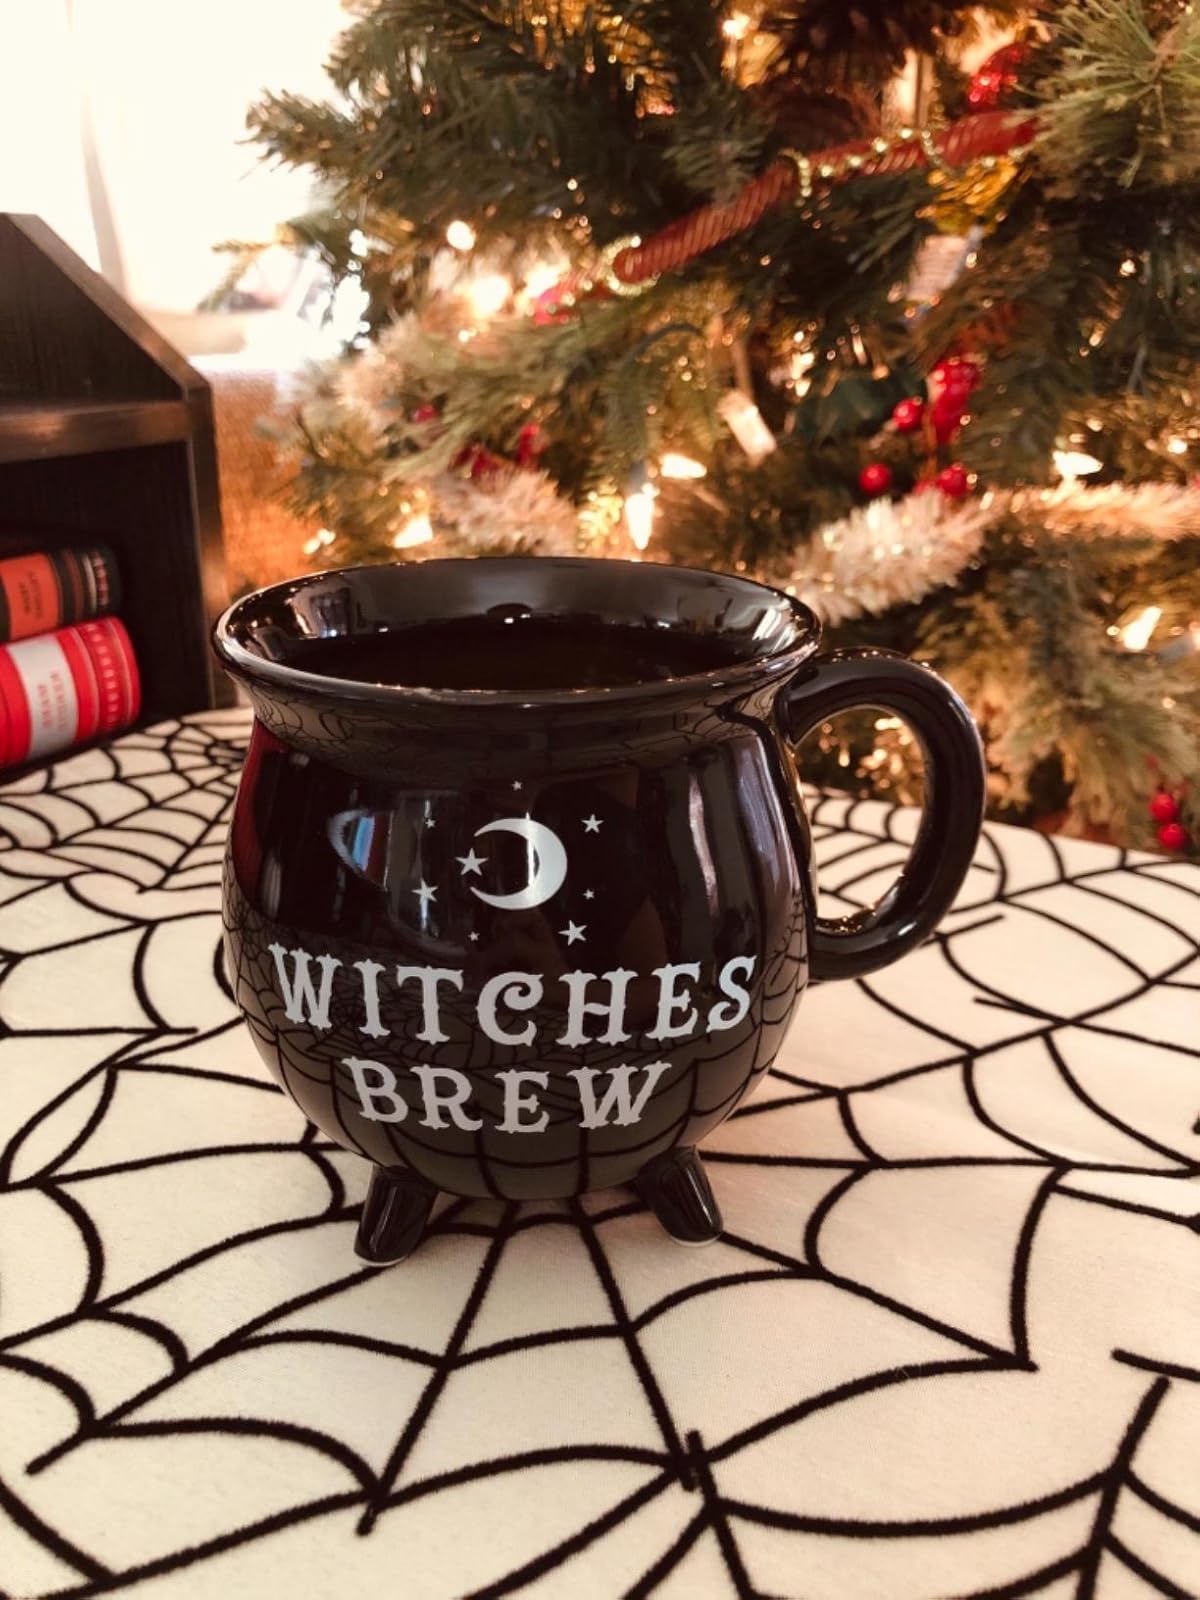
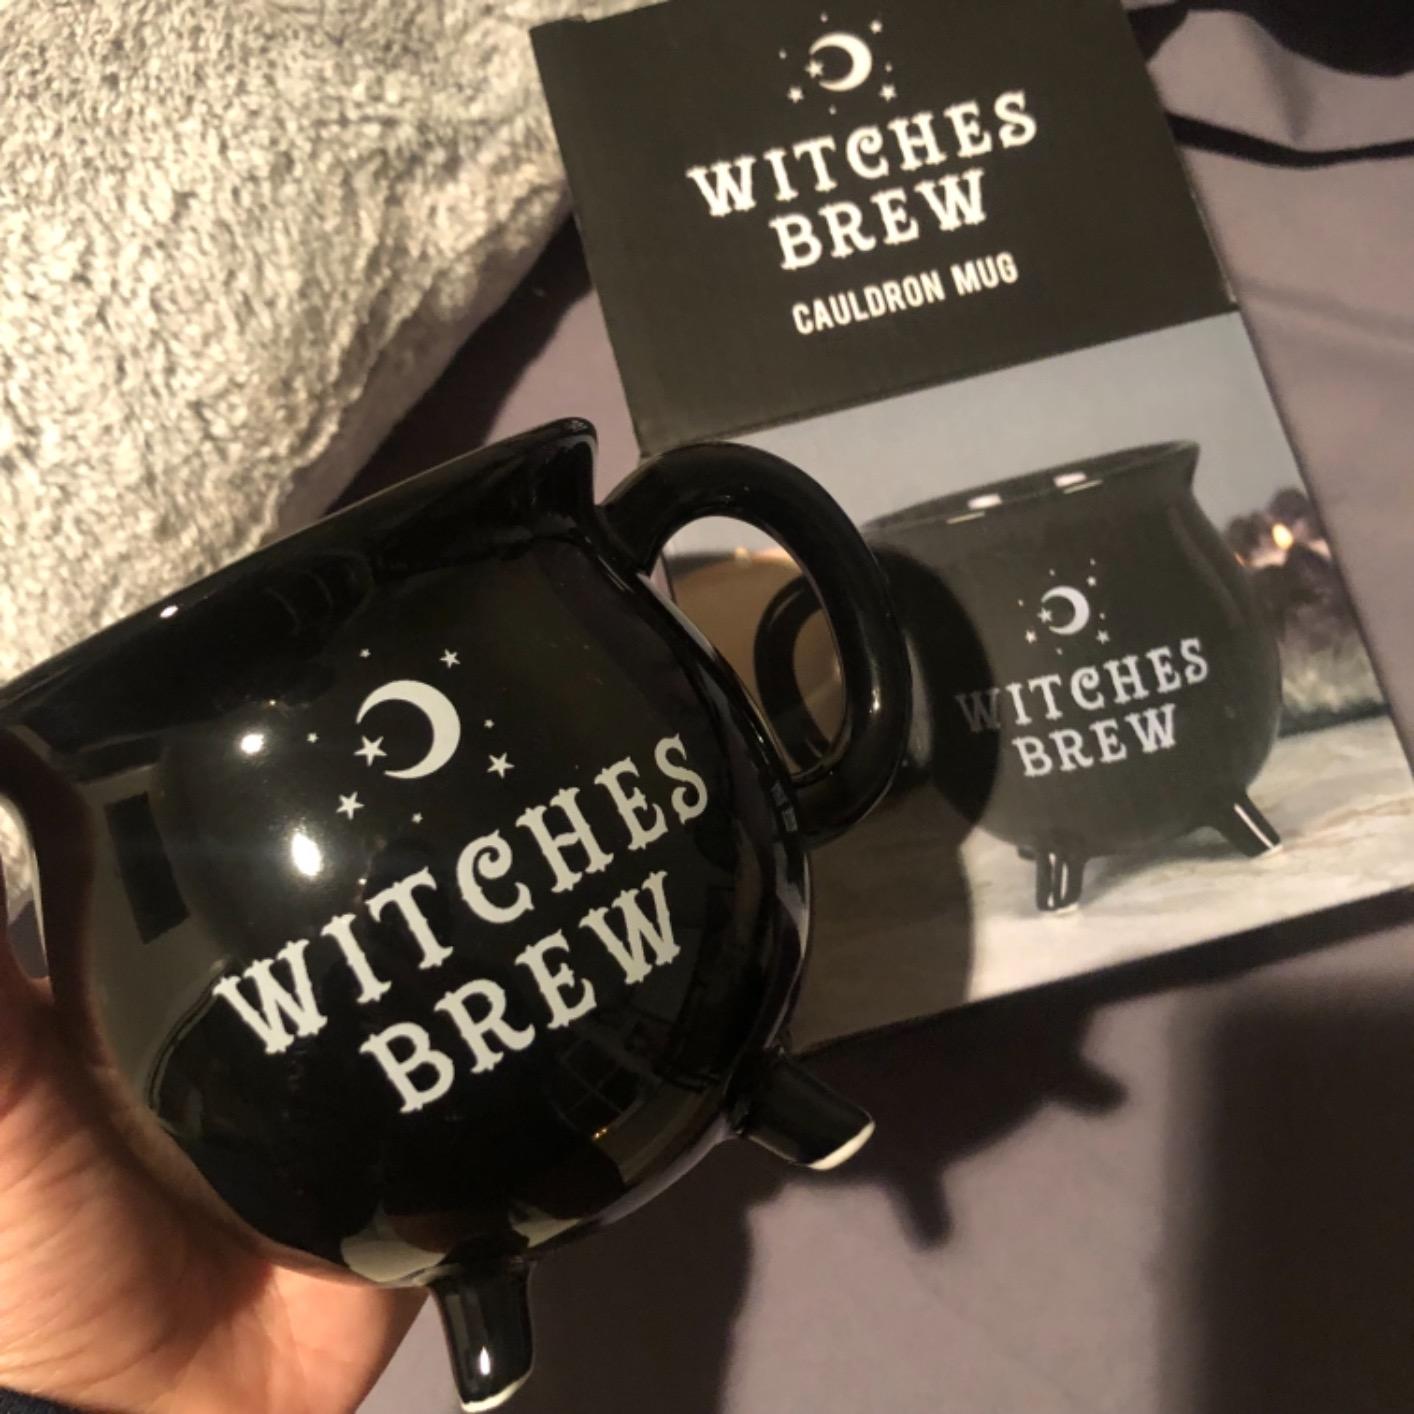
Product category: items_mug
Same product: yes